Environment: real
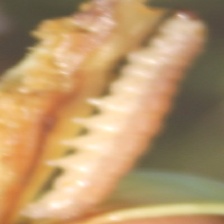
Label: fall_armyworm